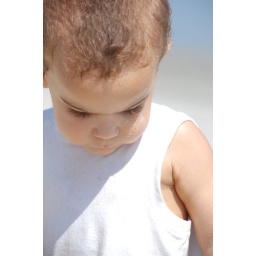
He looked so cute with sand all over his face